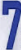
Number: 7